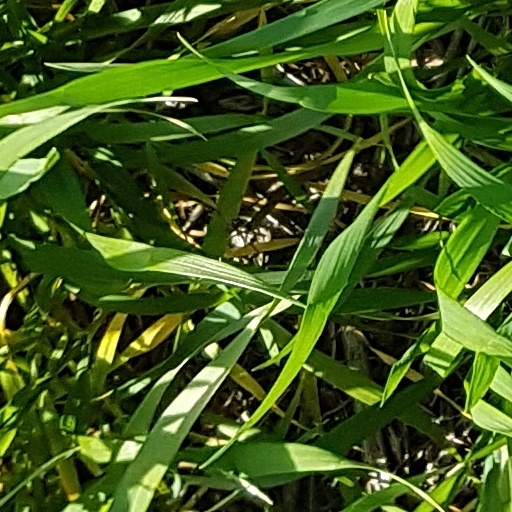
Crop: wheat